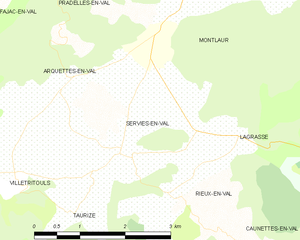
Carte des communes françaises: Serviès-en-Val